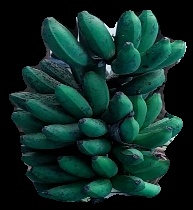
Variety: rasbale
Grade: grade3